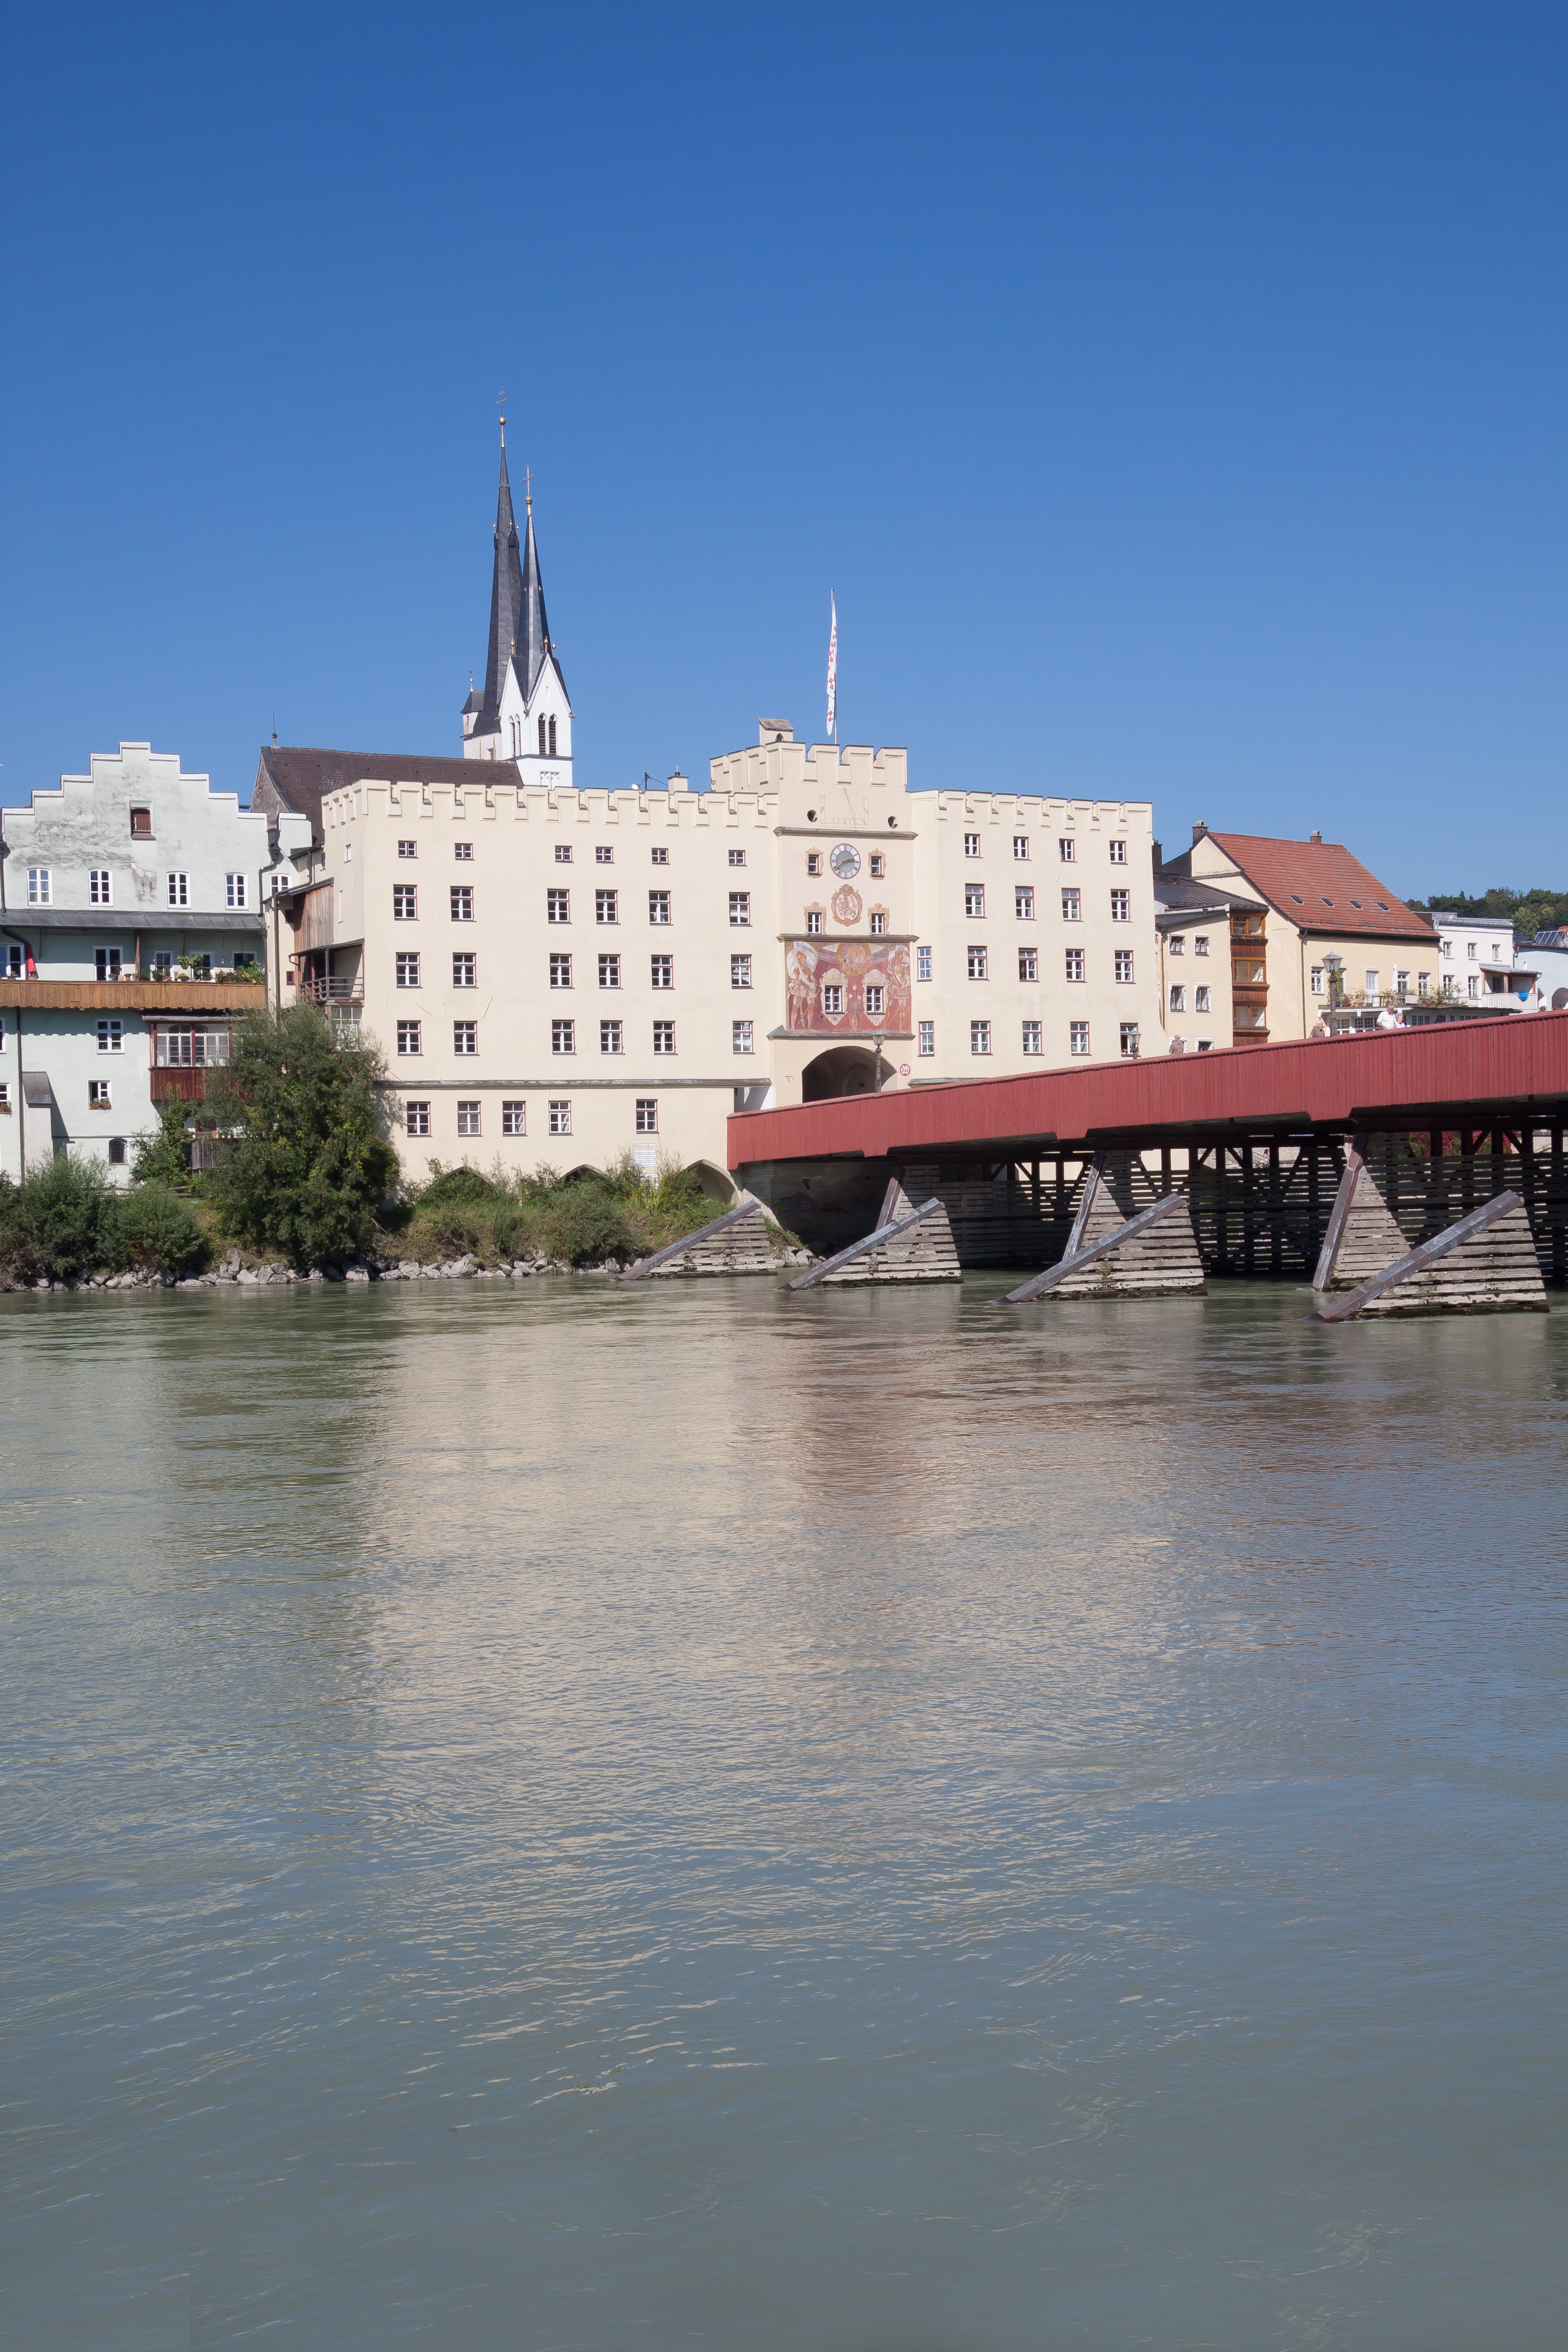
sea, coast, water, architecture, sky, bridge, building, city, river, vacation, reflection, vehicle, romantic, waterway, towers, homes, germany, bavaria, inn, middle ages, city gate, fixing, wasserburg